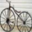
Label: bicycle